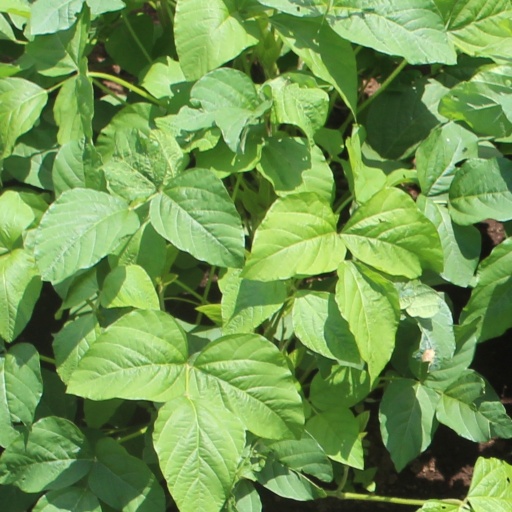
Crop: soybean